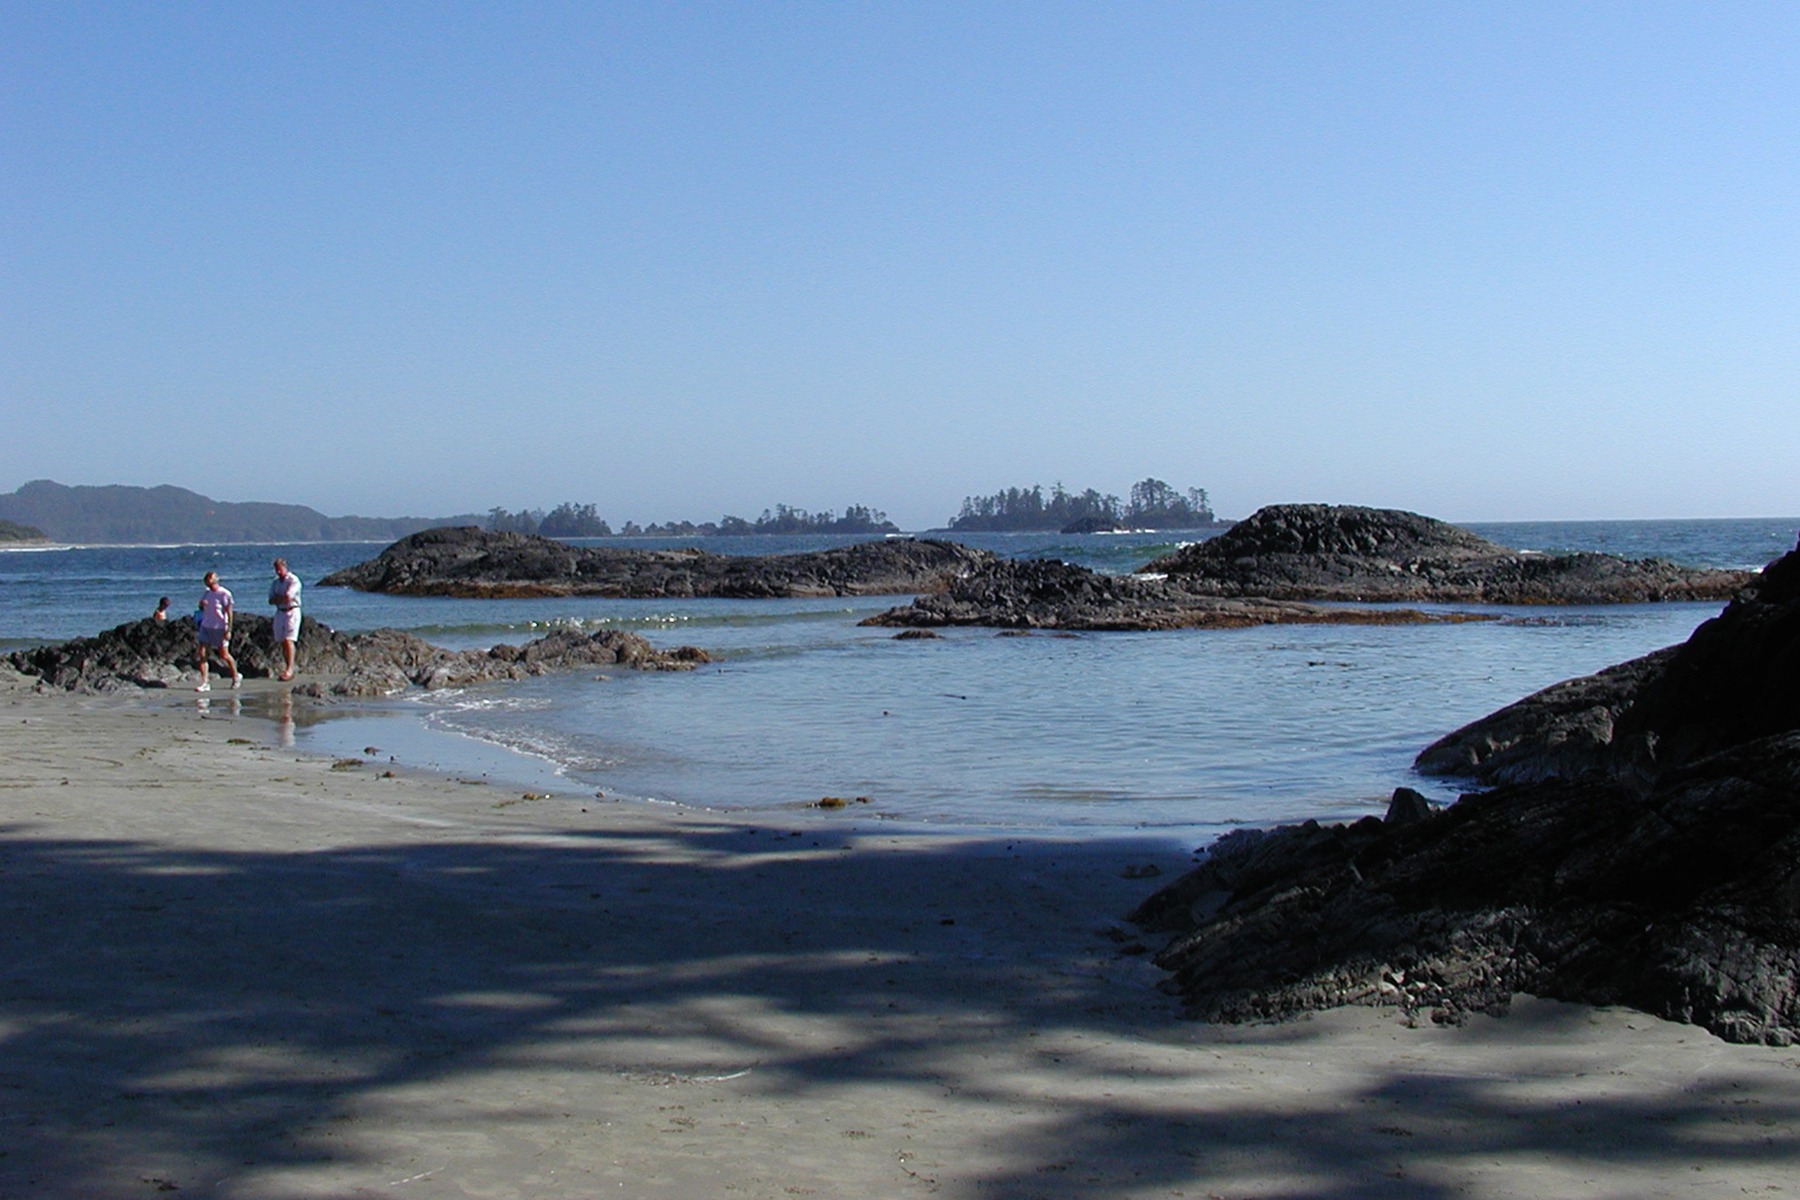
beach, landscape, sea, coast, water, sand, rock, ocean, shore, wave, cove, scenery, bay, body of water, canada, pacific, cape, british columbia, tofino, long beach, vancouver island, wind wave